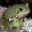
Label: frog